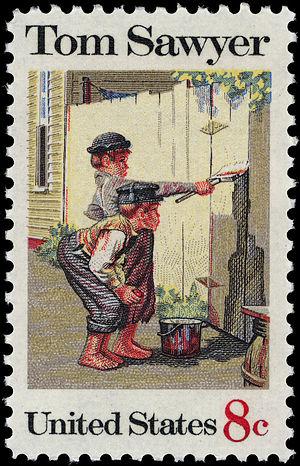
Timbre-poste commémoratif émis en 1972 évoquant un épisode des Aventures de Tom Sawyer (1876)
Les Aventures de Tom Sawyer est le premier roman que Mark Twain écrit seul. Il est publié en 1876, d'abord en Angleterre en juin, puis aux États-Unis en décembre.